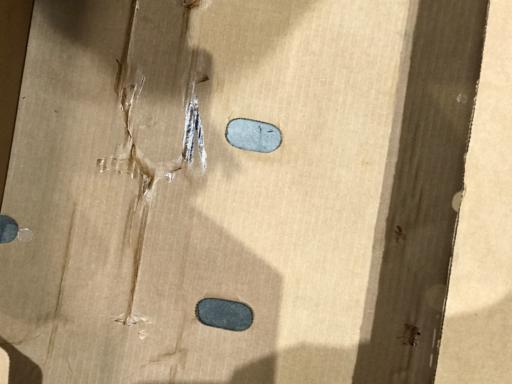
Waste category: cardboard